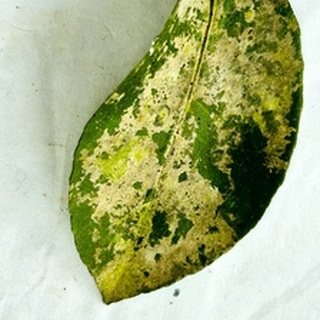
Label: lemon_sooty_mould